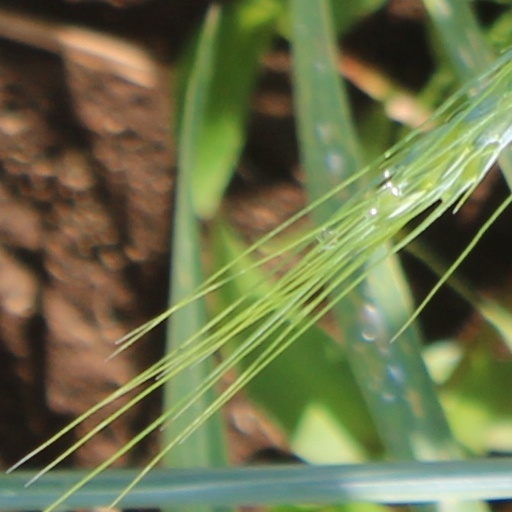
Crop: wheat